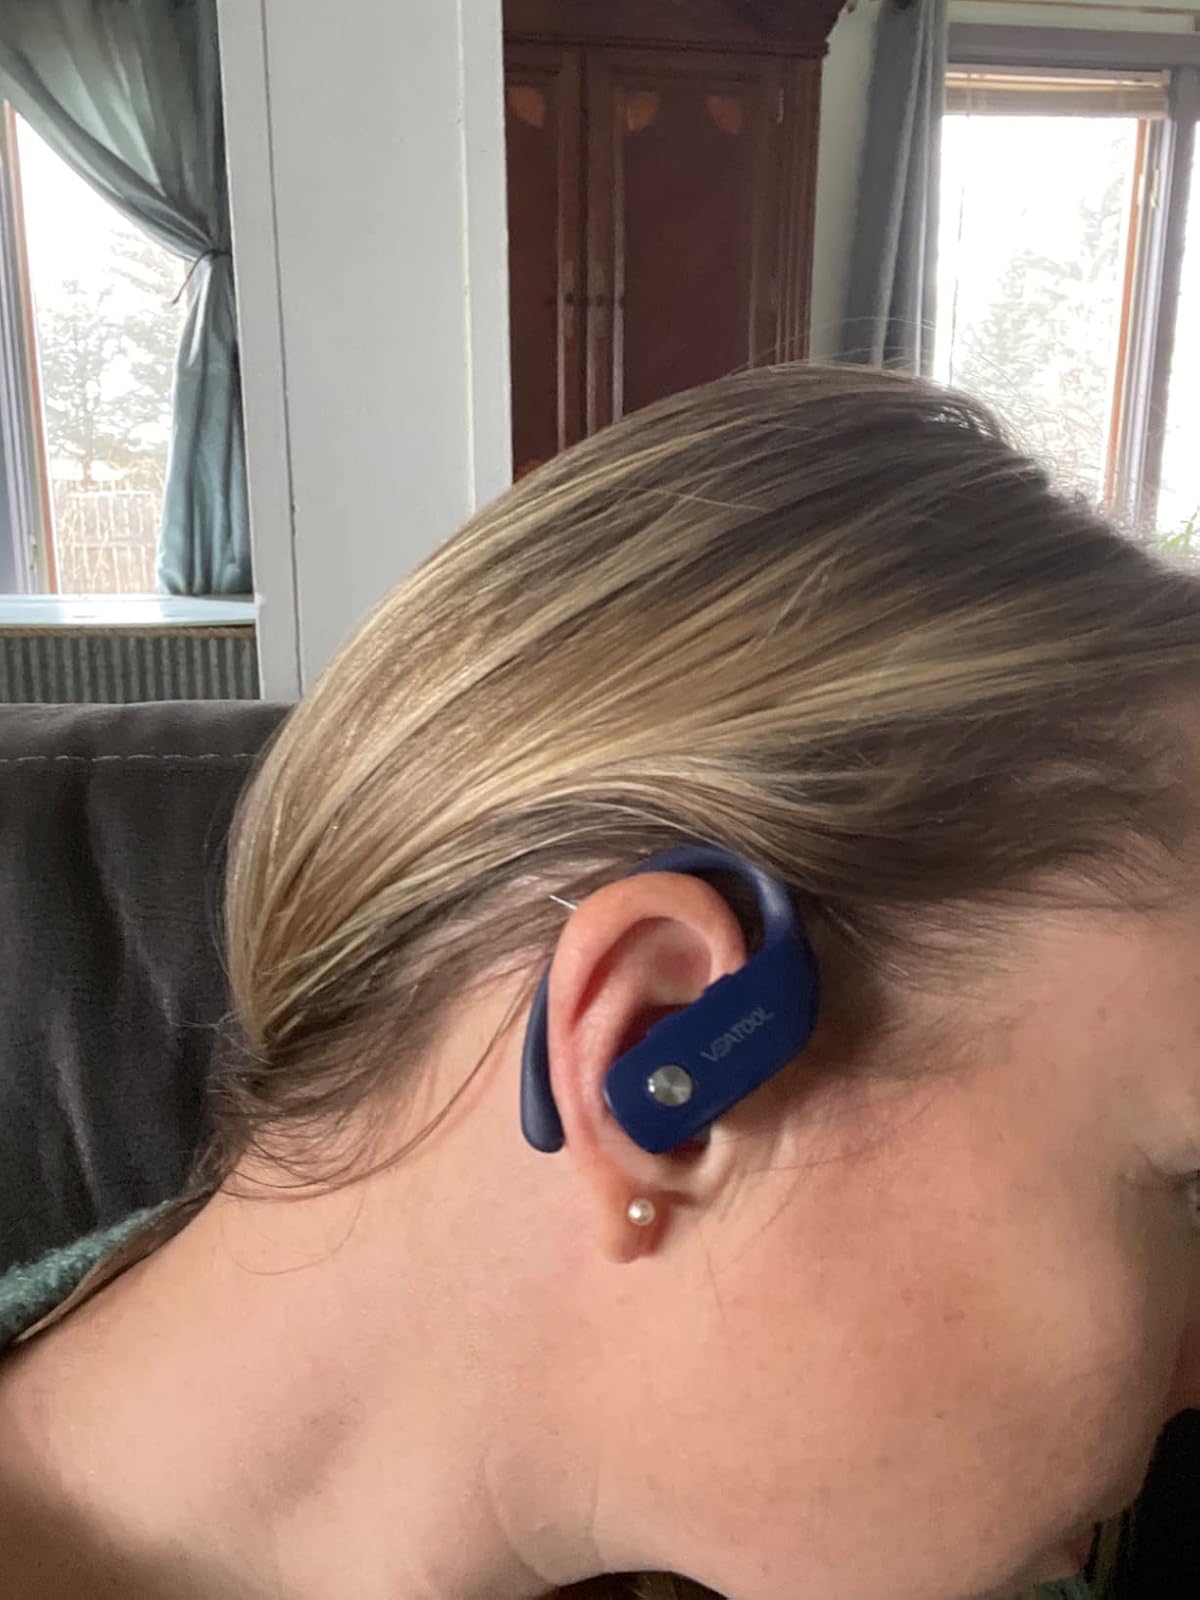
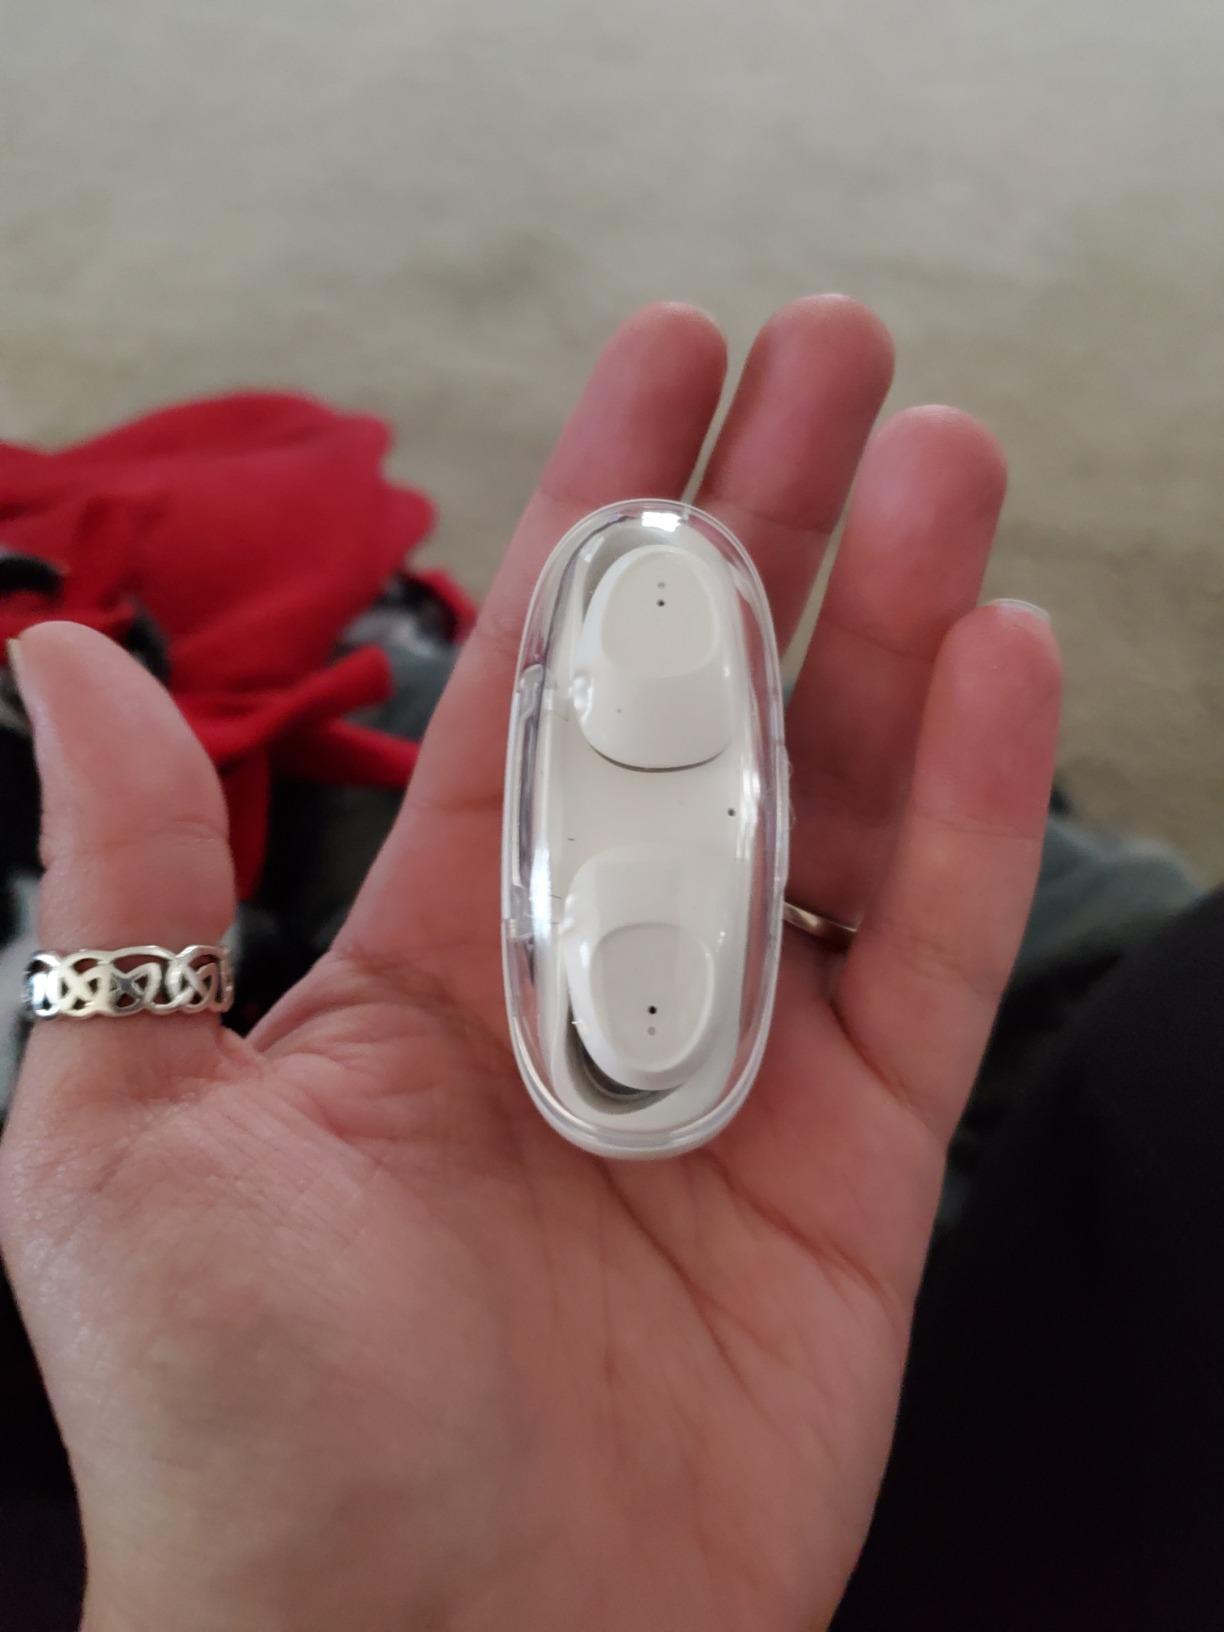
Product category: earbuds
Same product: no